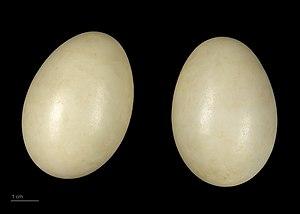
Le Petit Garrot ou Garrot albéole, est une espèce néarctique d'oiseaux appartenant à la famille des Anatidés.